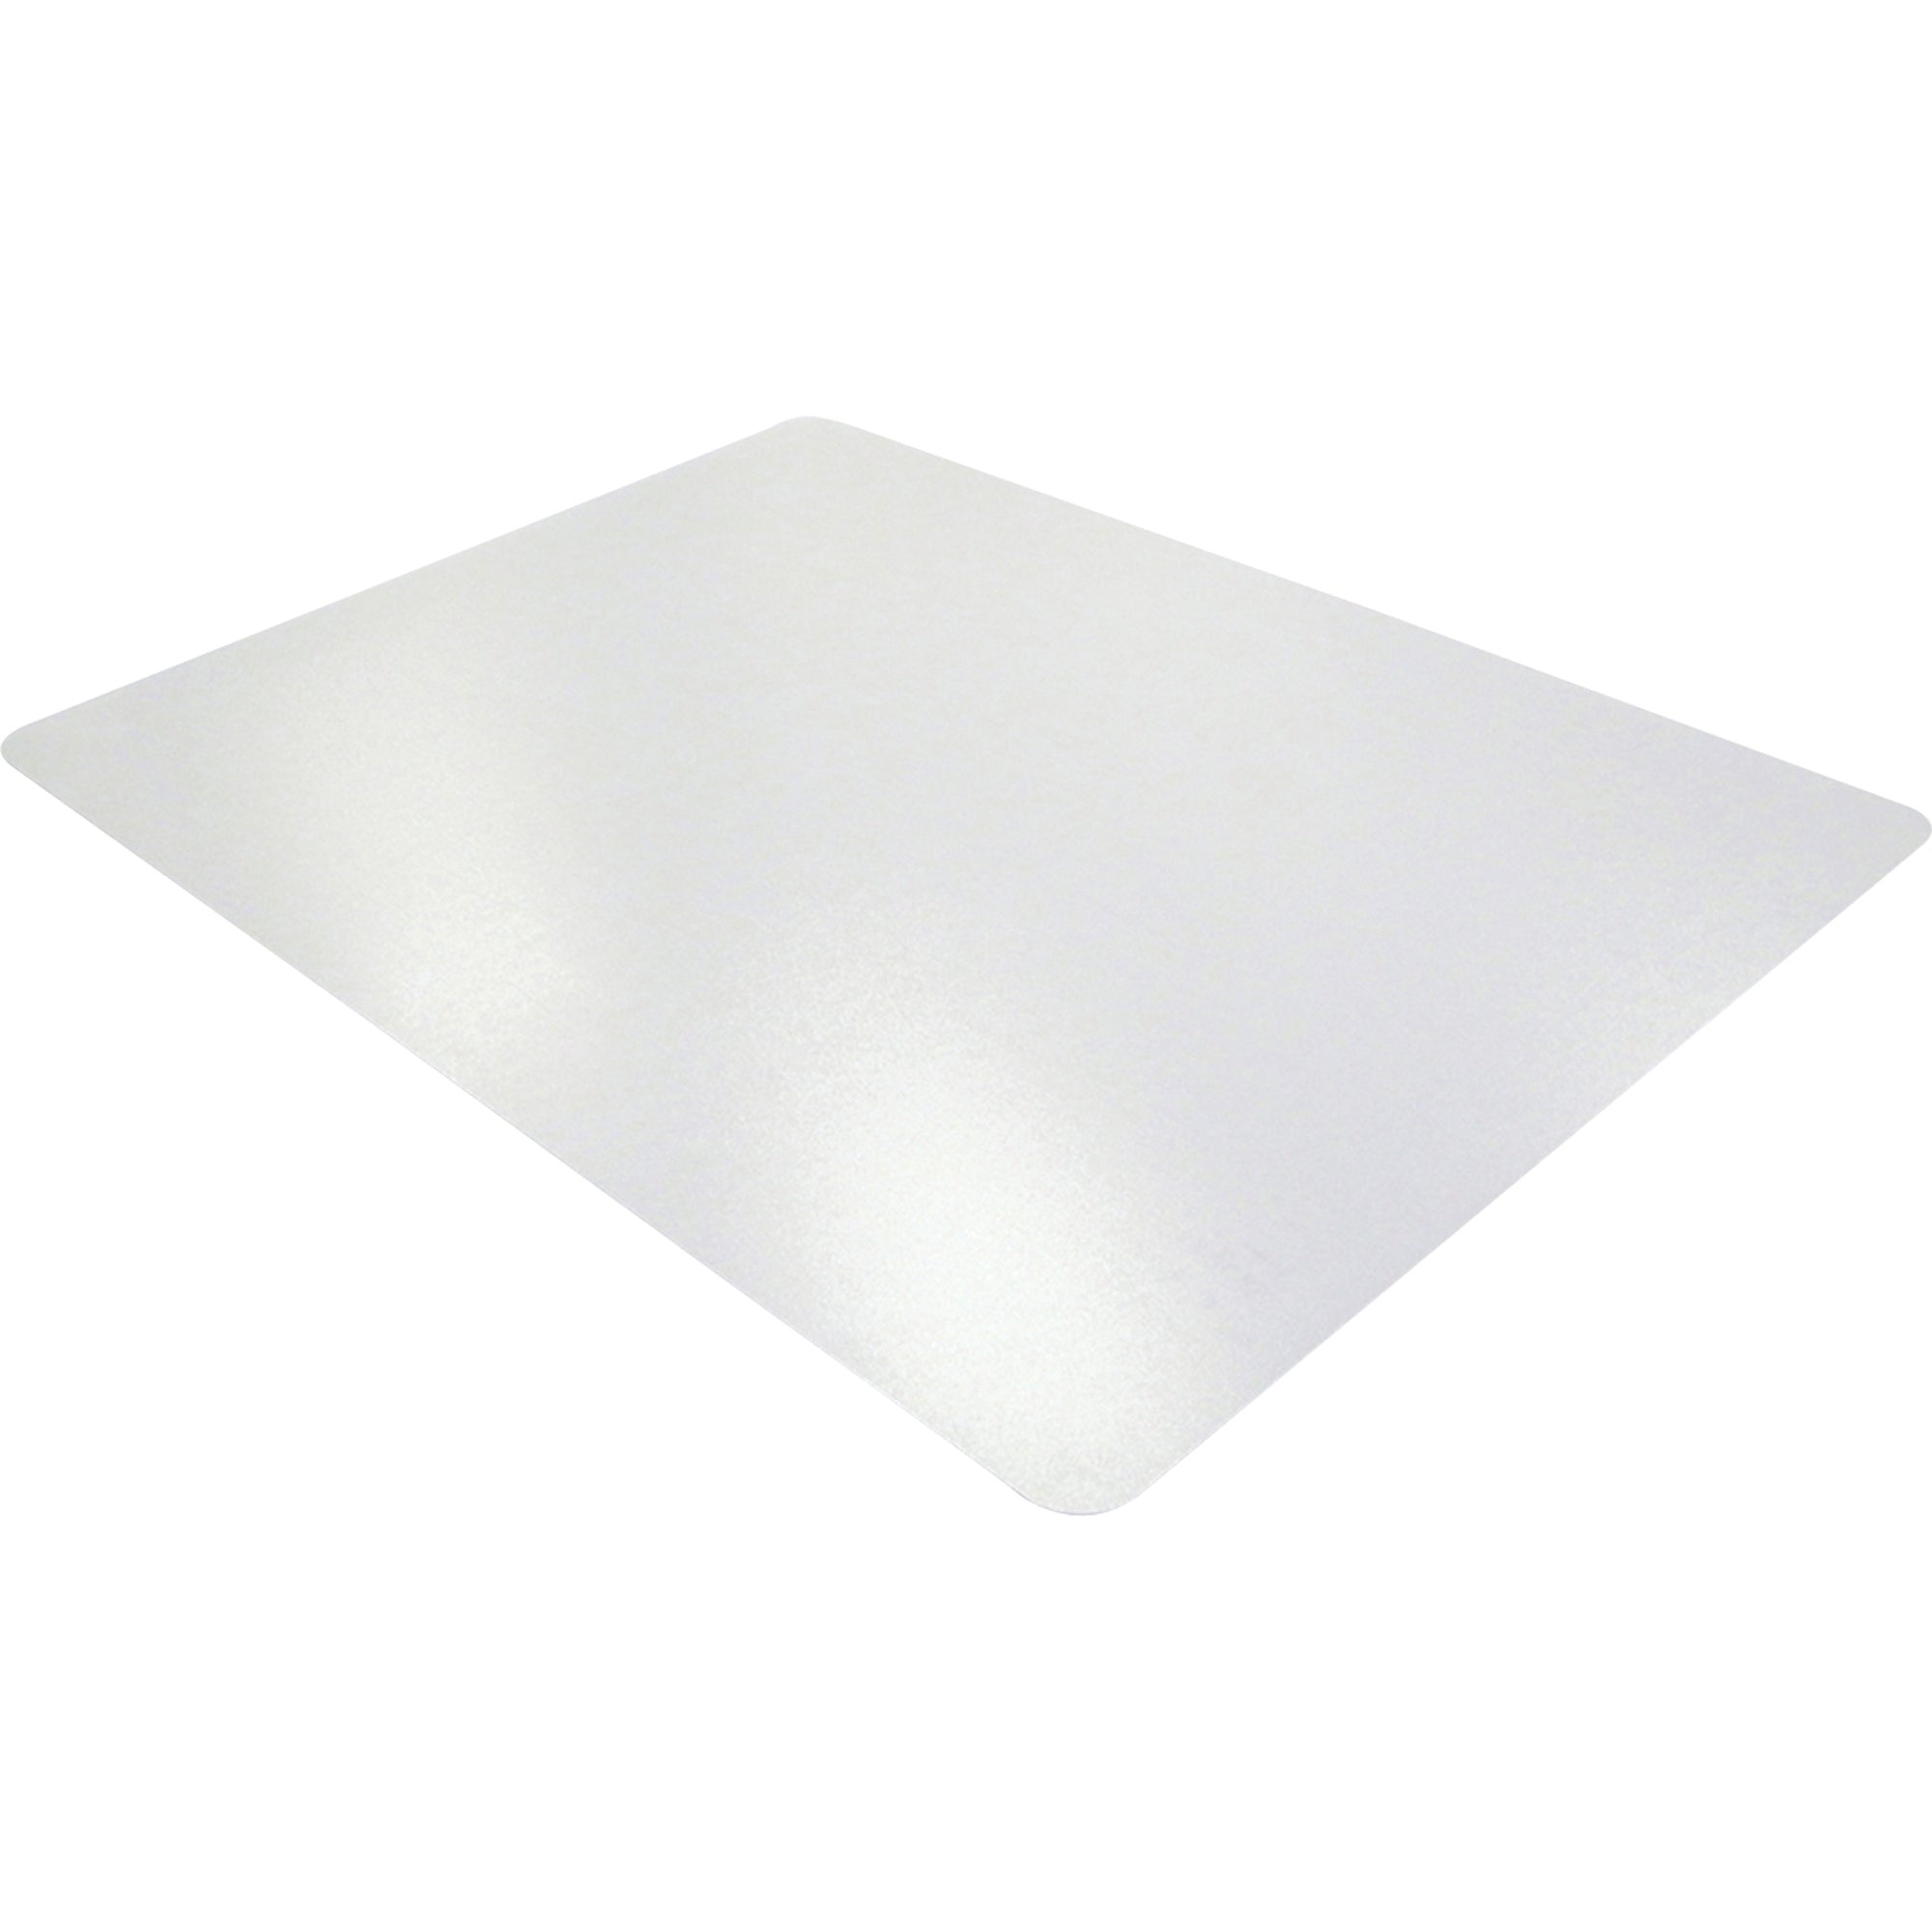
Cleartex Bodenschutzmatte evolutionmat® 120 x 90 cm (B x T) Polymer transparent
Umweltfreundliche und leistungsstarke Bodenschutzmatten aus verbessertem Polymer, das bis zu 50 % recyceltes Material enthält. Hergestellt mit bis zu 50 % erneuerbarer Energie aus Wind- und Solarkraft. 100 % recycelbar. Feuerbeständigkeit: nicht leicht entzündbar nach DIN EN 13501.
Brand: Axiono-Onlineshop
Category: Home & Garden > Household Supplies > Floor Protection Films & Runners > Floor Protection Runners